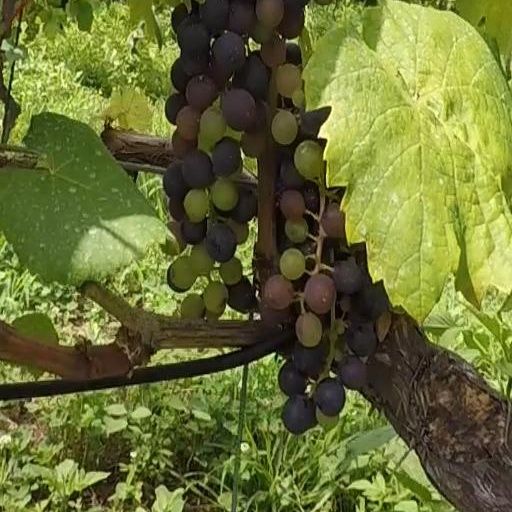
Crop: grape